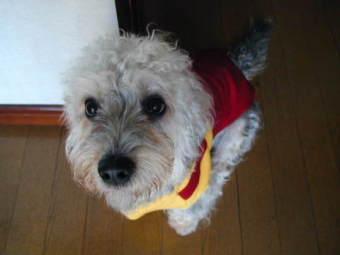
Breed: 211-n000052-Dandie_Dinmont